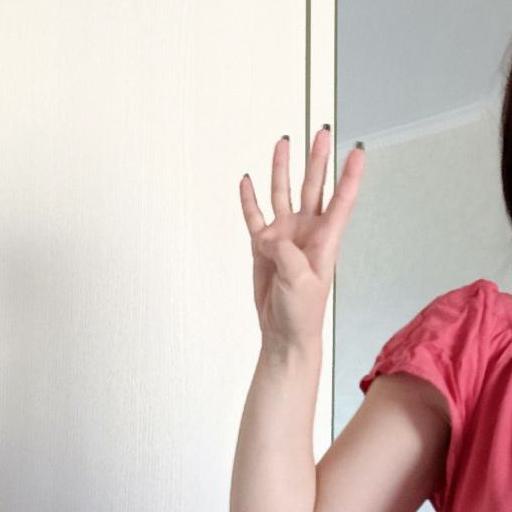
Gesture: four